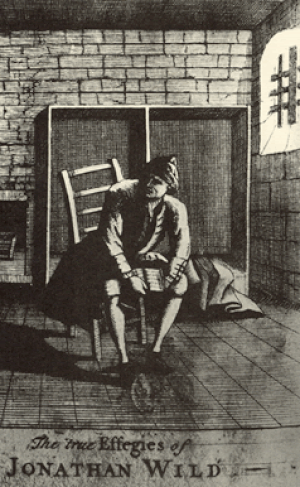
Jonathan Wild est le plus célèbre criminel britannique du XVIIIᵉ siècle, à la fois en raison de ses propres forfaits et de la reprise de ces derniers dans de nombreux romans, pièces de théâtre ou satires politiques. Il inventa un mode d’organisation qui lui permit de prendre la tête de l’un des gangs de voleurs les plus efficaces de l’époque tout en paraissant parfaitement probe aux yeux de la société. Son talent pour manipuler la presse et jouer sur les peurs nationales le fit devenir l’une des personnalités publiques les plus en vue des années 1720, une admiration qui se transforma en haine généralisée lorsque sa félonie fut portée à la connaissance de tous. Après sa mort, Wild fut érigé en un puissant symbole de corruption et d’hypocrisie.